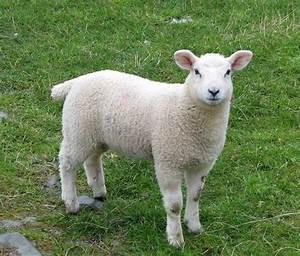
sheep